Elias Paniki

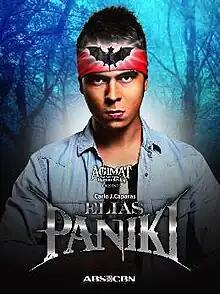

presents Elias Paniki, more popularly known as simply Elias Paniki is a Philippine television drama fantasy series broadcast by ABS-CBN. This series is based on the 1989 Philippine film "Ang Mahiwagang Daigdig ni Elias Paniki", the series is the fourth installment of "". Director by Claudio "Tots" Sanchez-Mariscal IV, it stars Jake Cuenca. It aired on the network's Yes Weekend! line up from June 5, 2010, to August 28, 2010, replacing ": Tonyong Bayawak" and was replaced by "Wansapanataym".